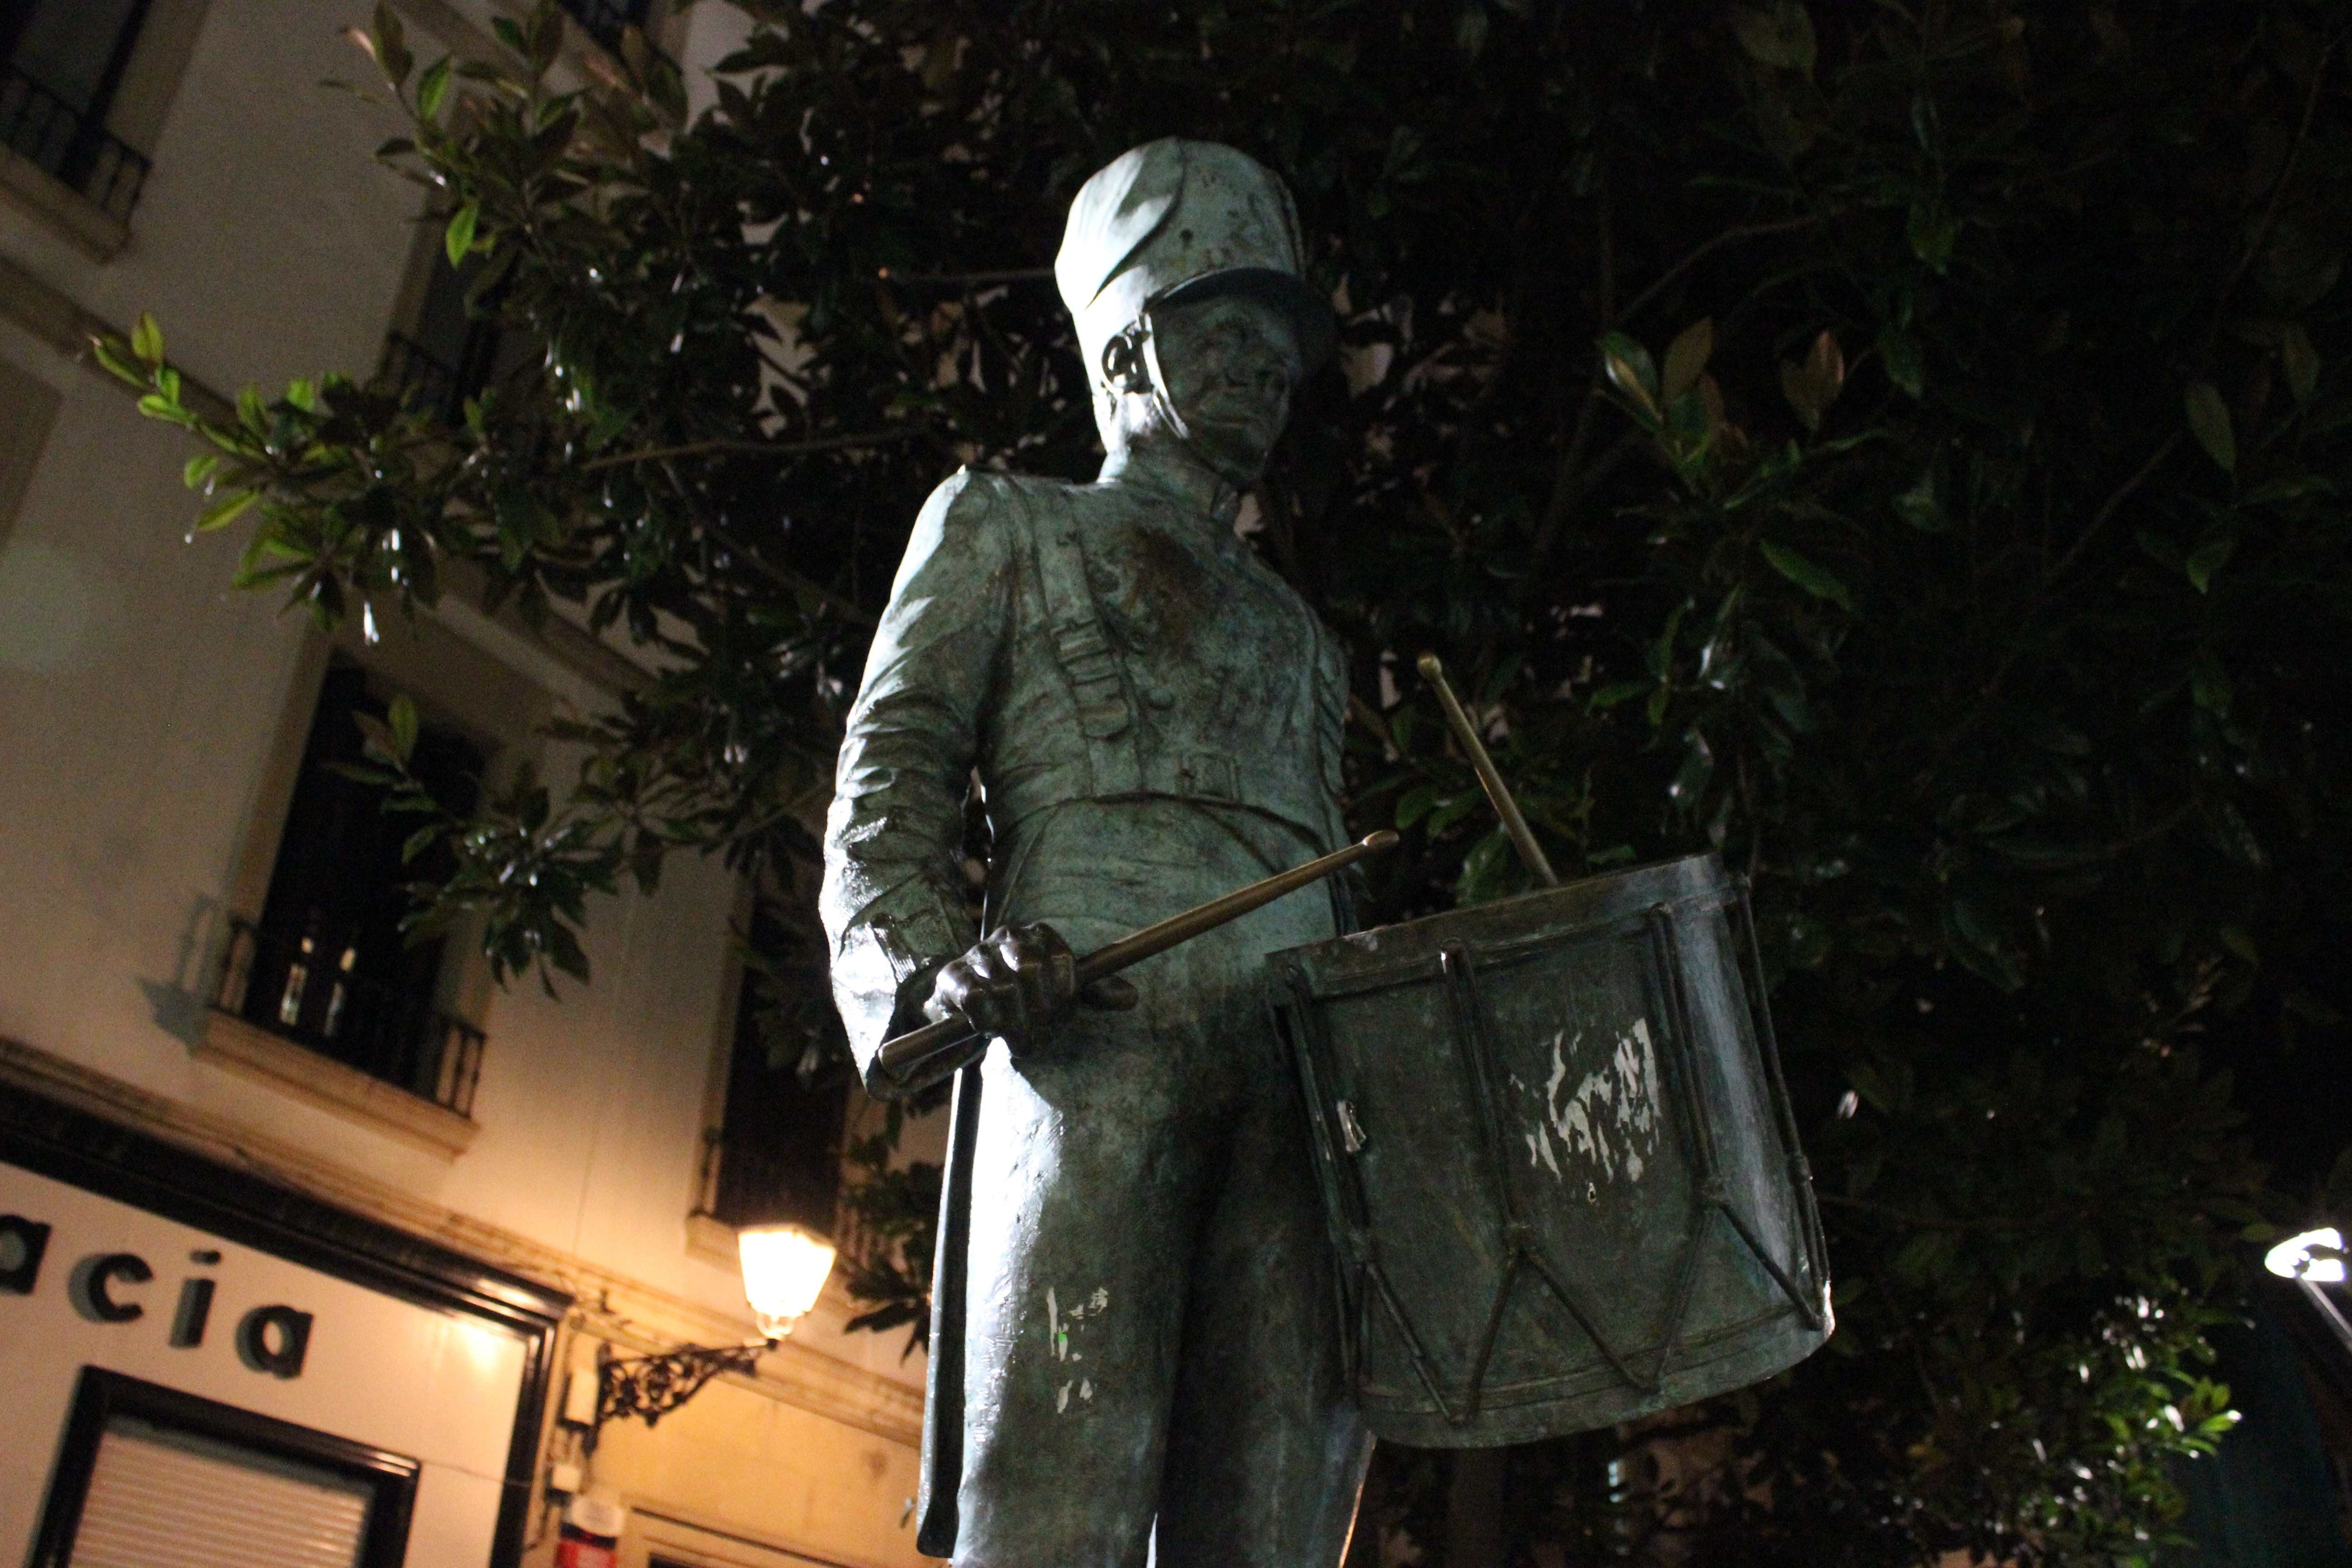
monument, statue, soldier, plaza, image